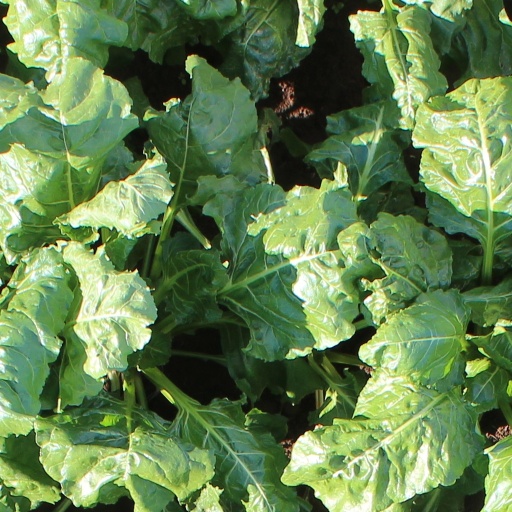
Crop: sugar beet